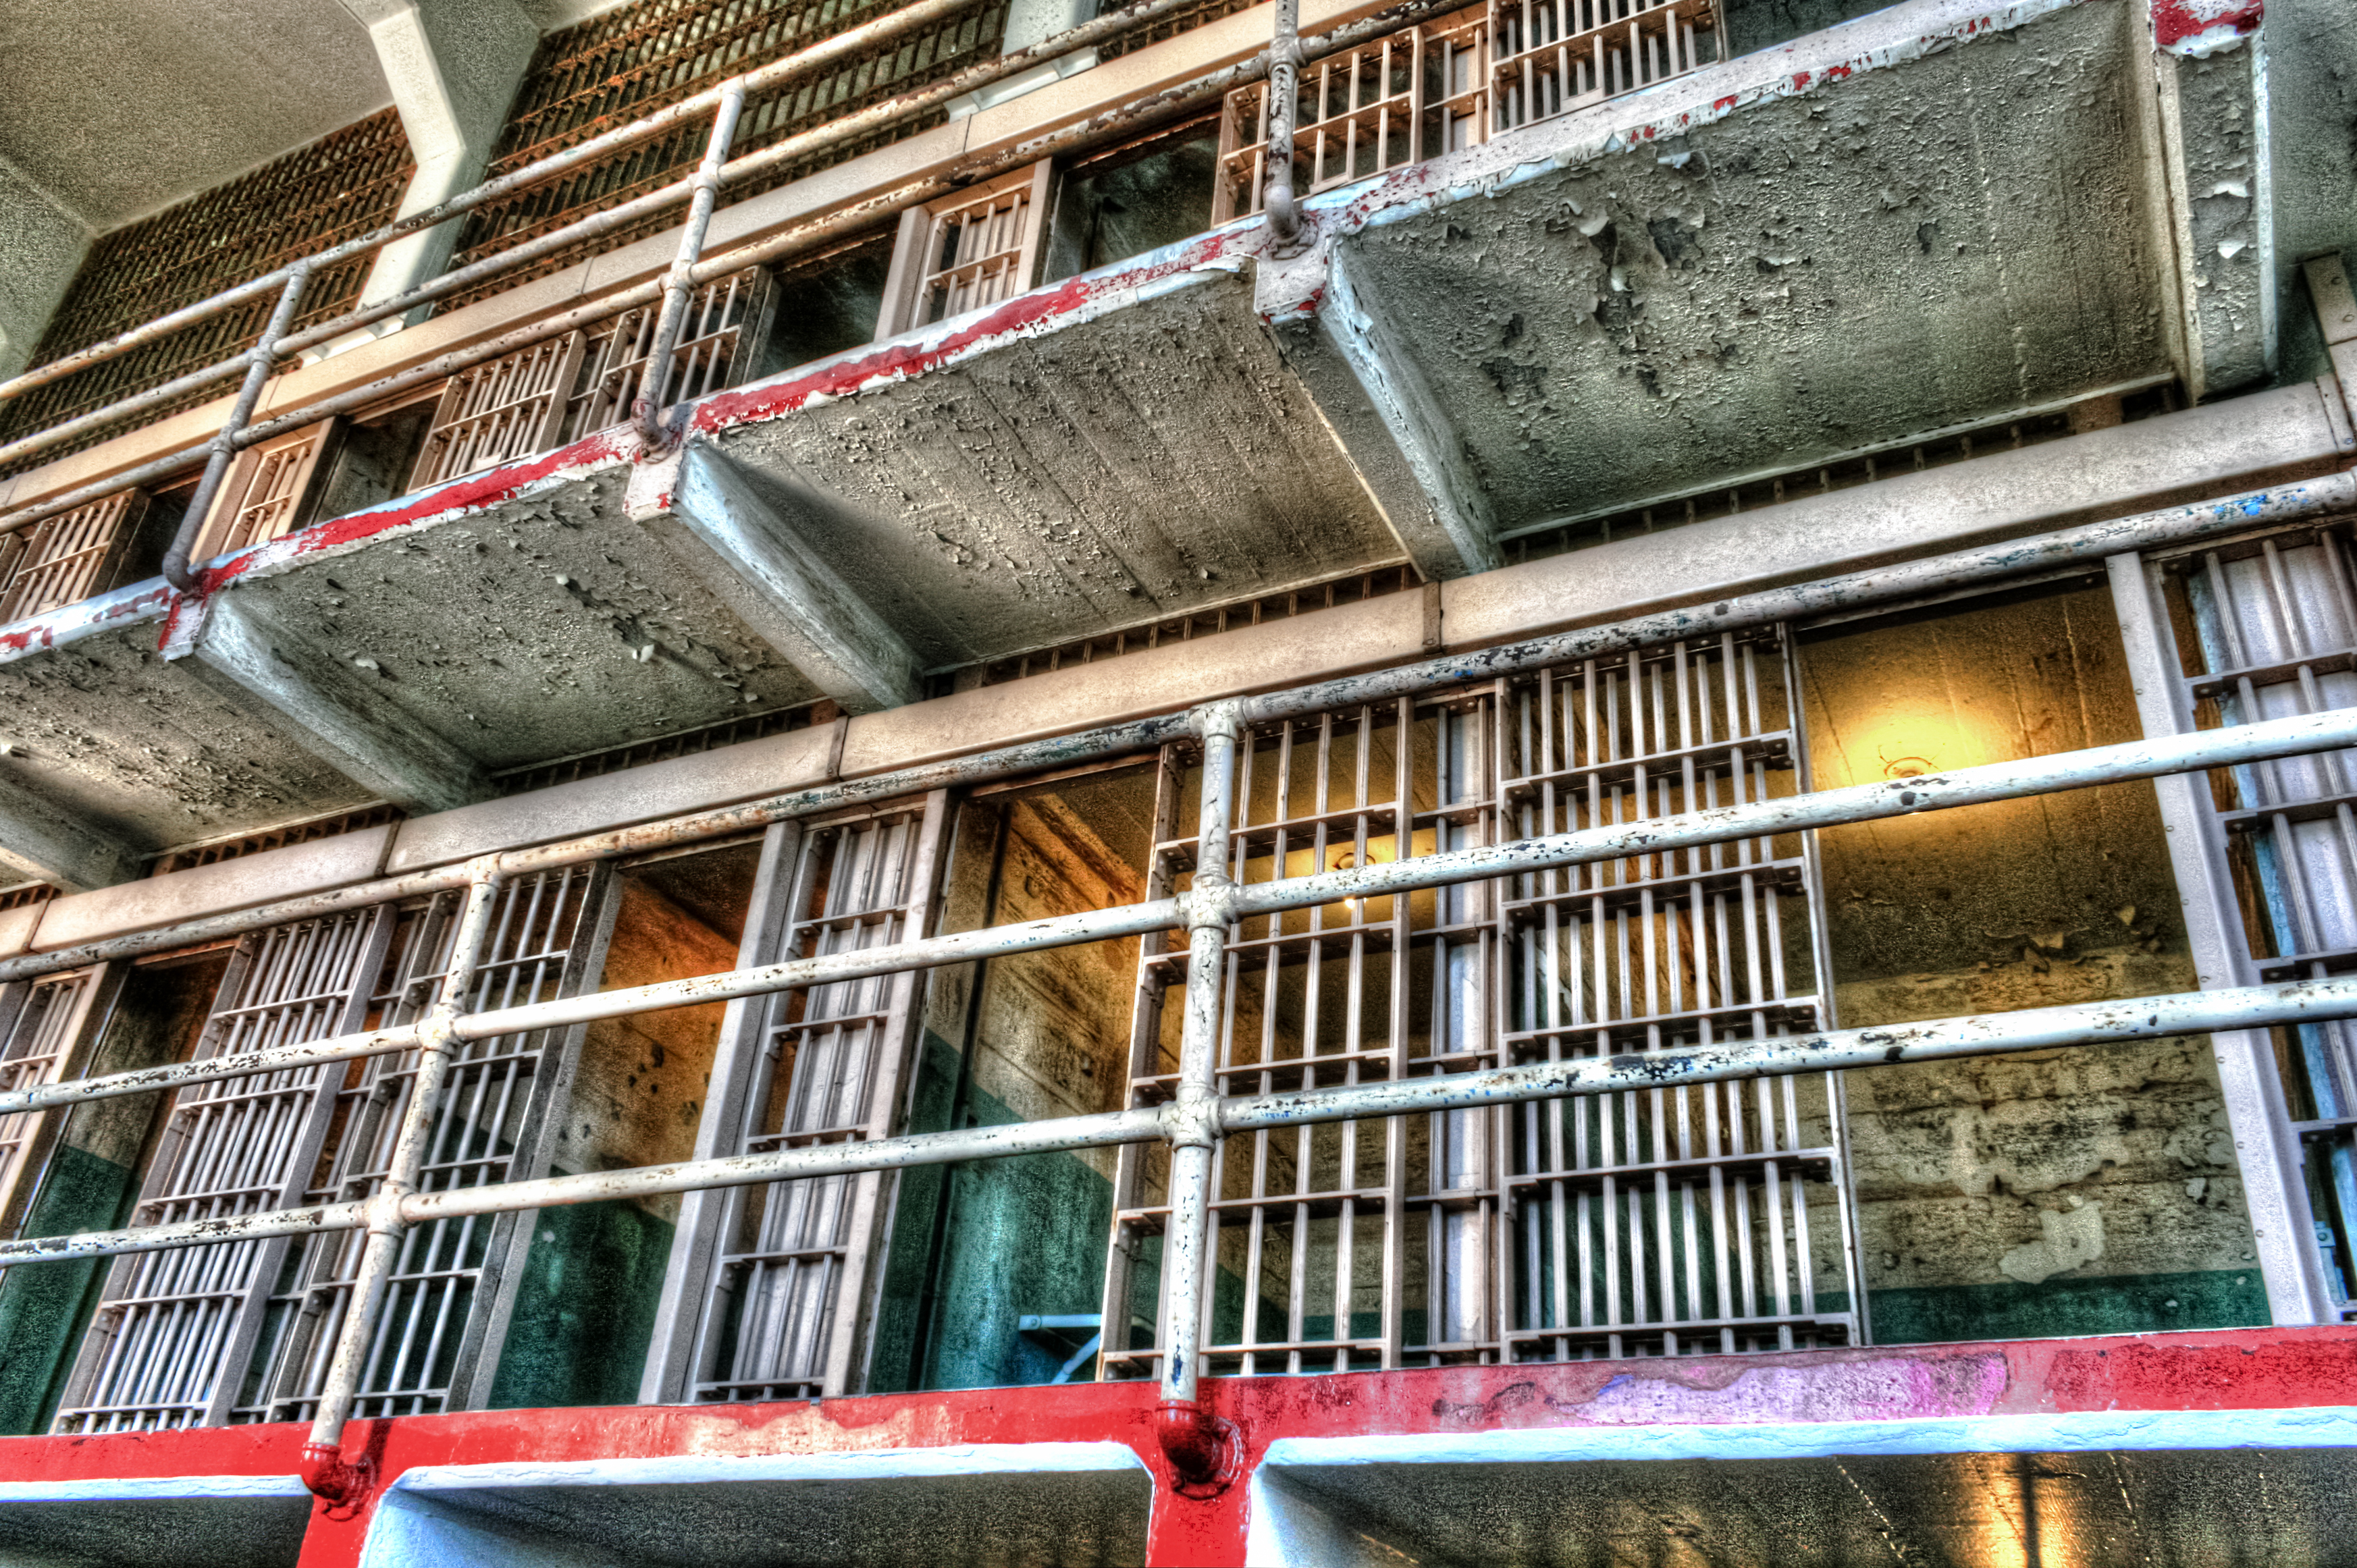
light, architecture, window, old, city, wall, paint, facade, industry, california, pealing, bars, hdr, prison, jail, alcatraz, cell, railings, prisoner, gritty, levels, confined, tiers, contained, slamdoors, urban area